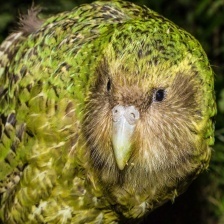
Species: KAKAPO
Scientific name: STRIGOPS HABROPTILUS